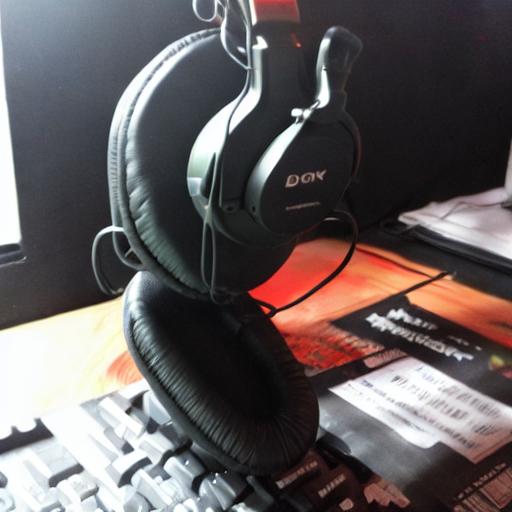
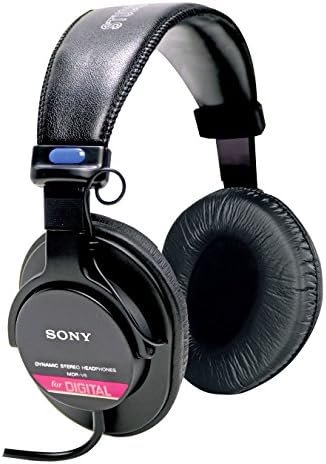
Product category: headphones
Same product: no